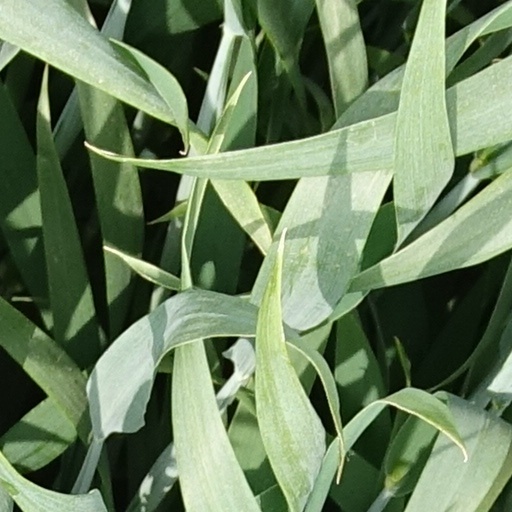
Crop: wheat